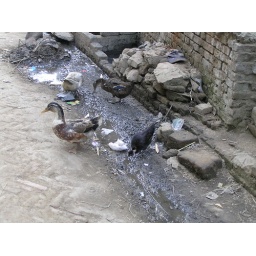
cars have to take care to not hit ducks in Kathmandu otherwise they will be fined